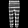
Label: Trouser